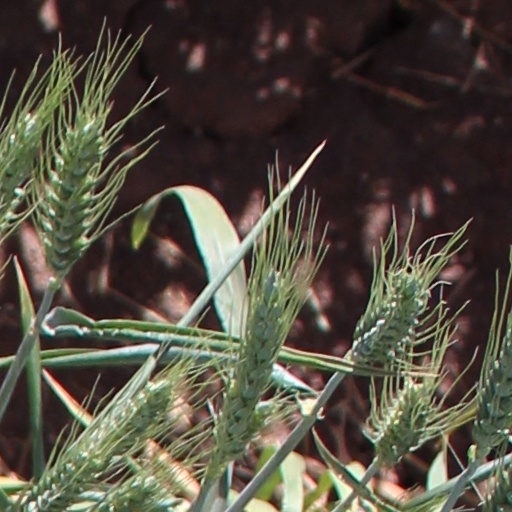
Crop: wheat